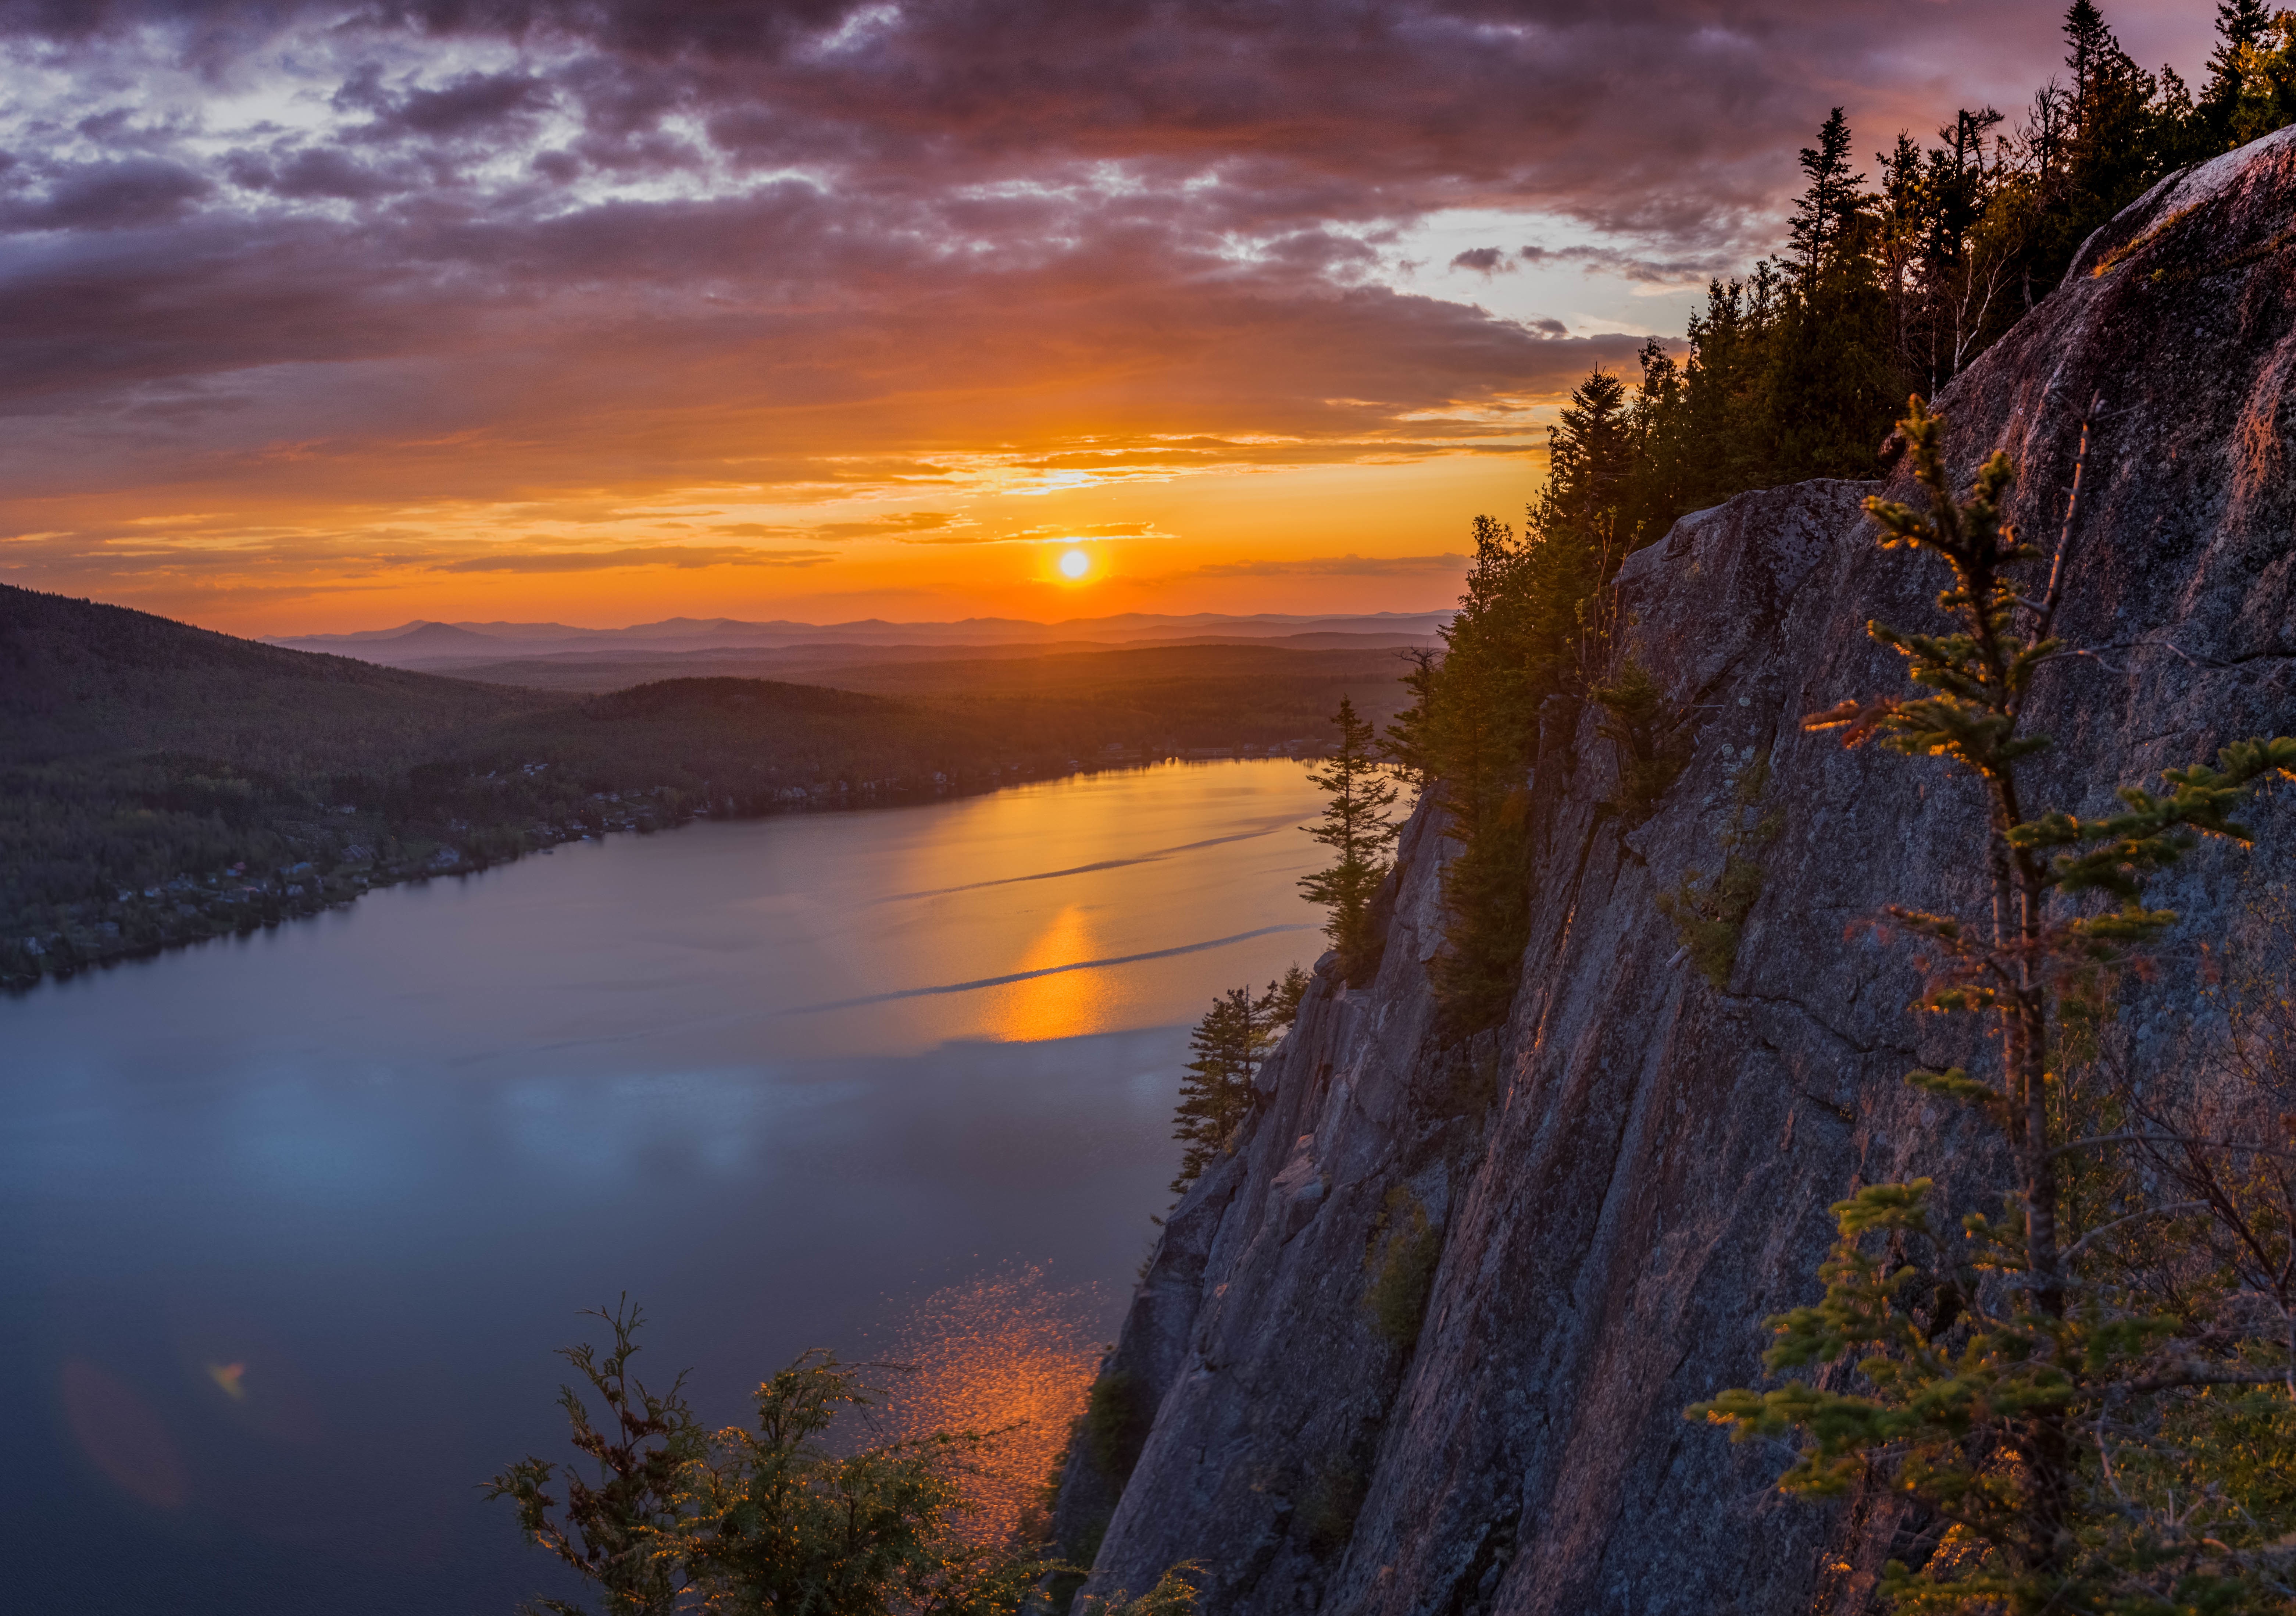
landscape, tree, nature, wilderness, mountain, cloud, sunrise, sunset, sunlight, morning, lake, dawn, river, dusk, evening, reflection, autumn, loch, atmospheric phenomenon